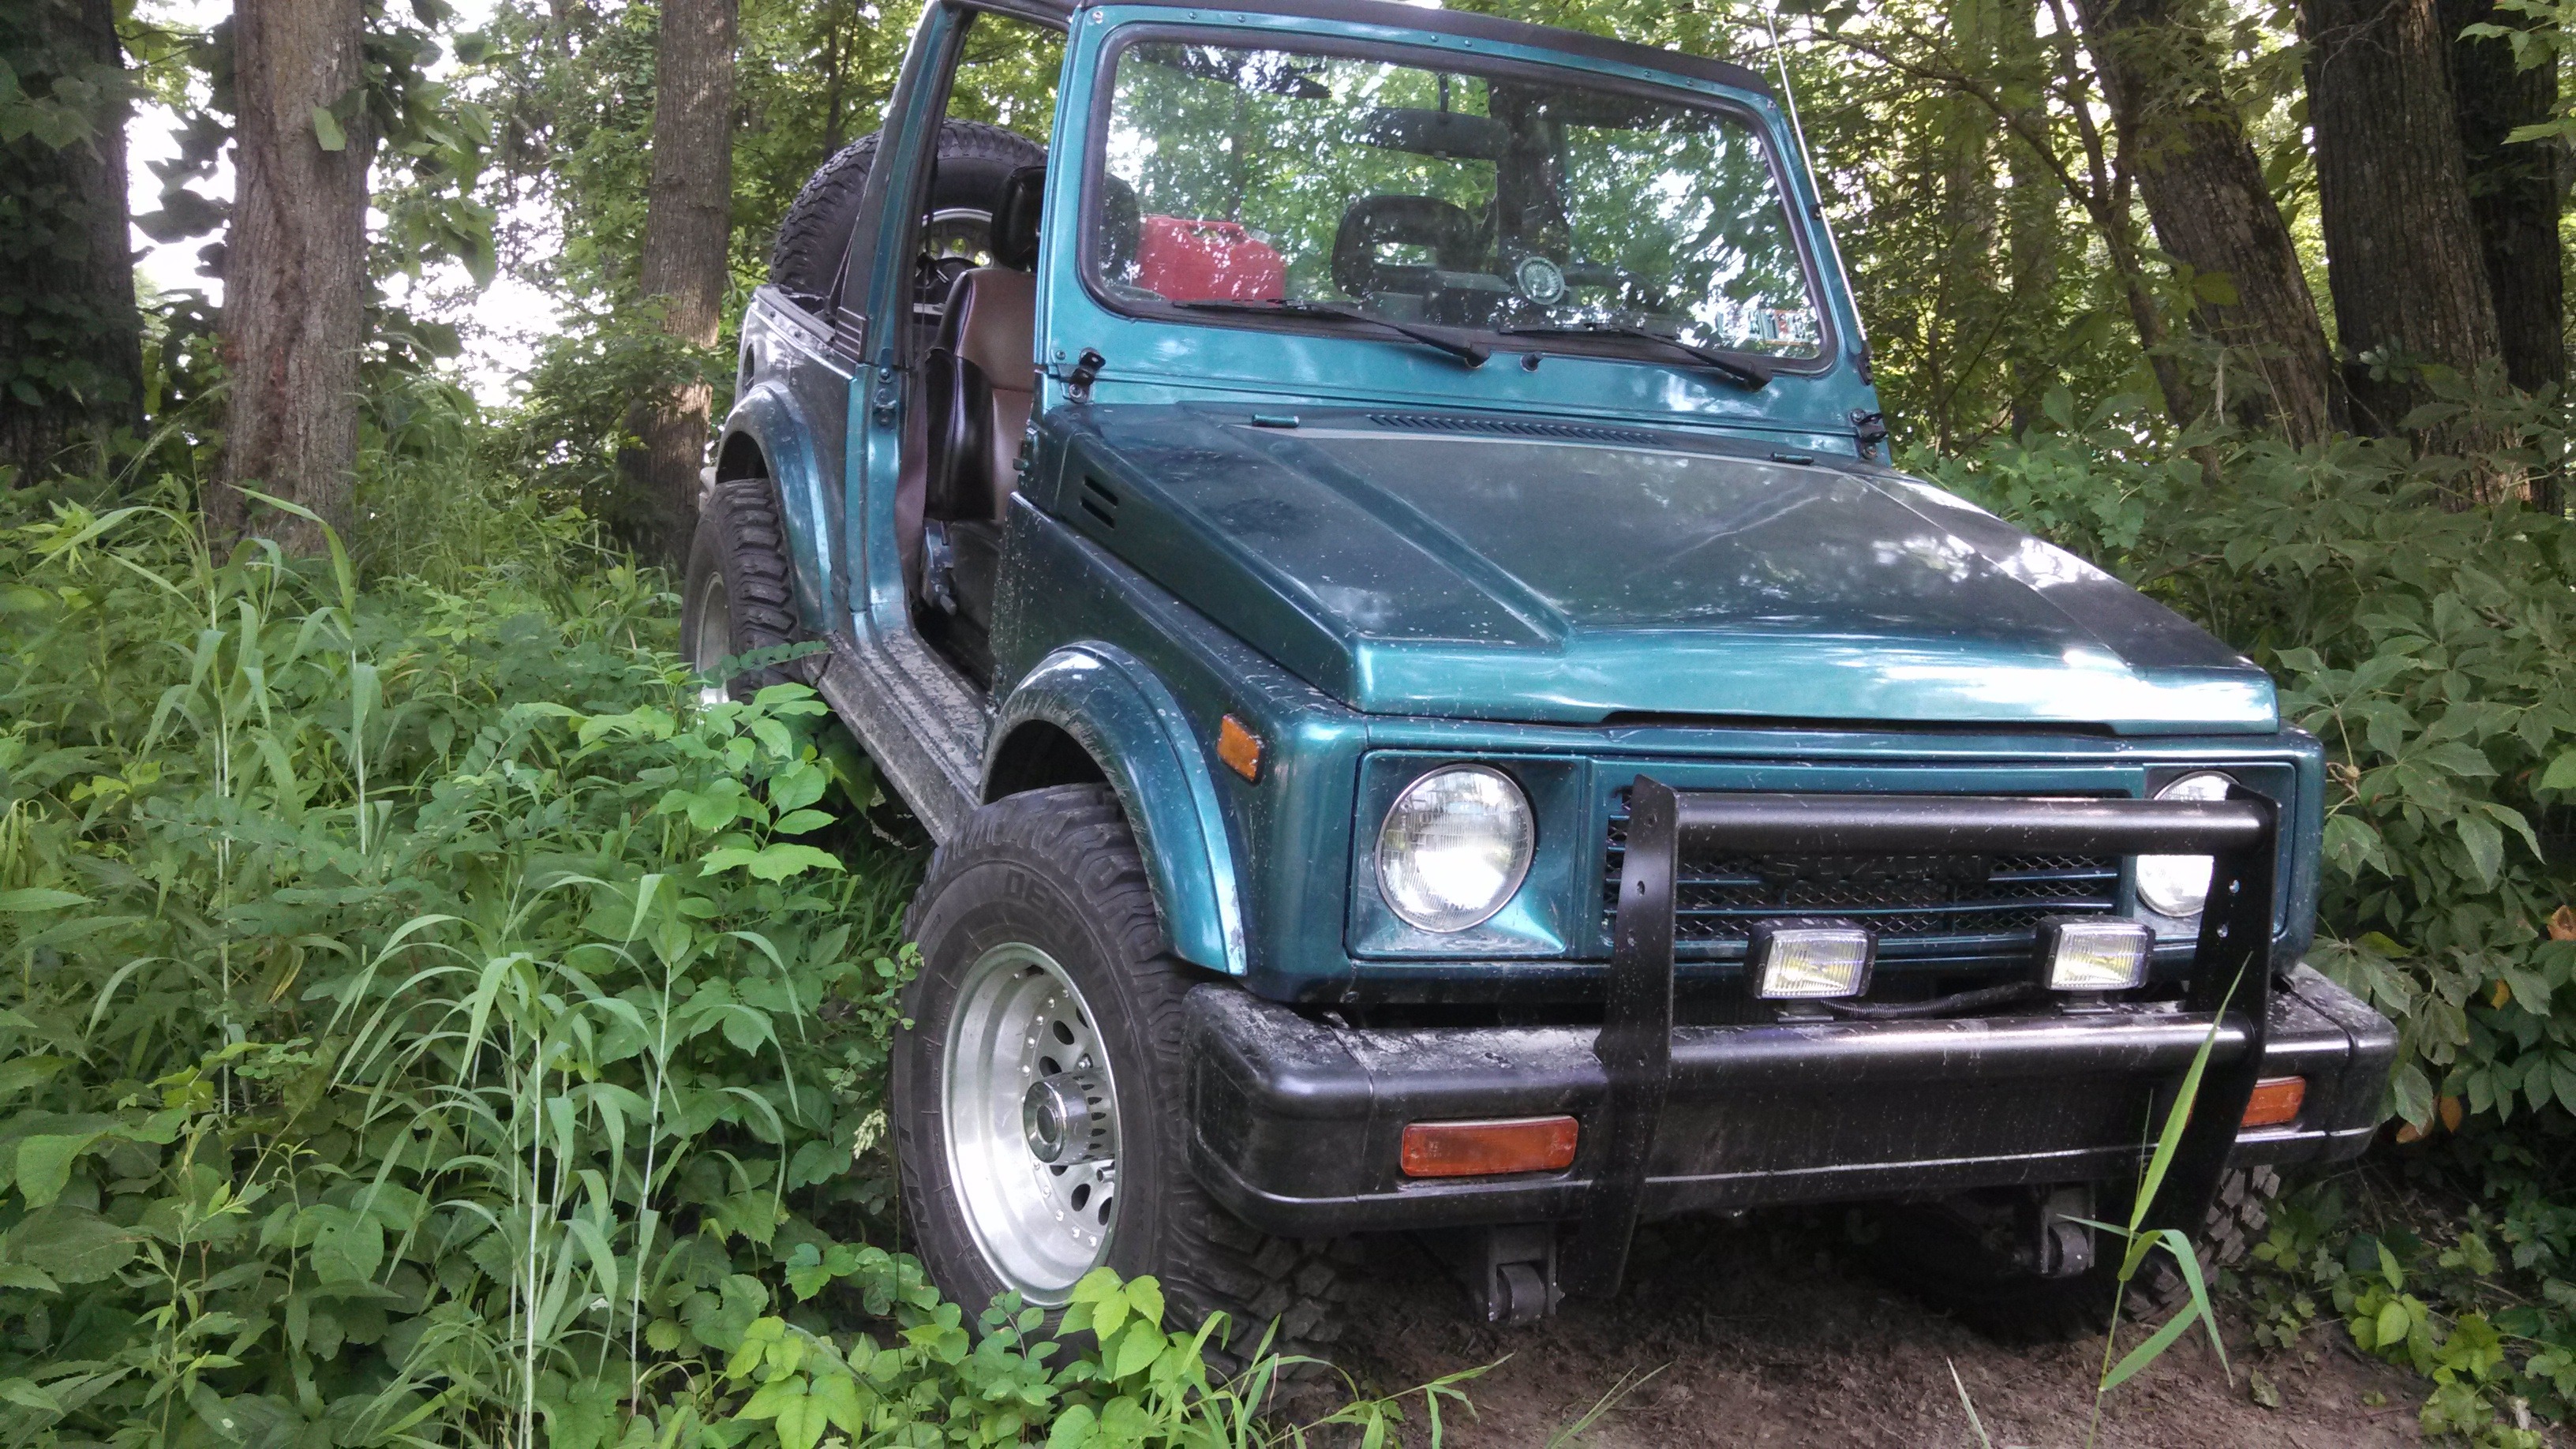
car, automobile, driving, jeep, vehicle, bumper, suzuki, 4wd, off road vehicle, sport utility vehicle, land vehicle, four wheel drive, automobile make, automotive exterior, light commercial vehicle, off roading, compact sport utility vehicle, suzuki sj